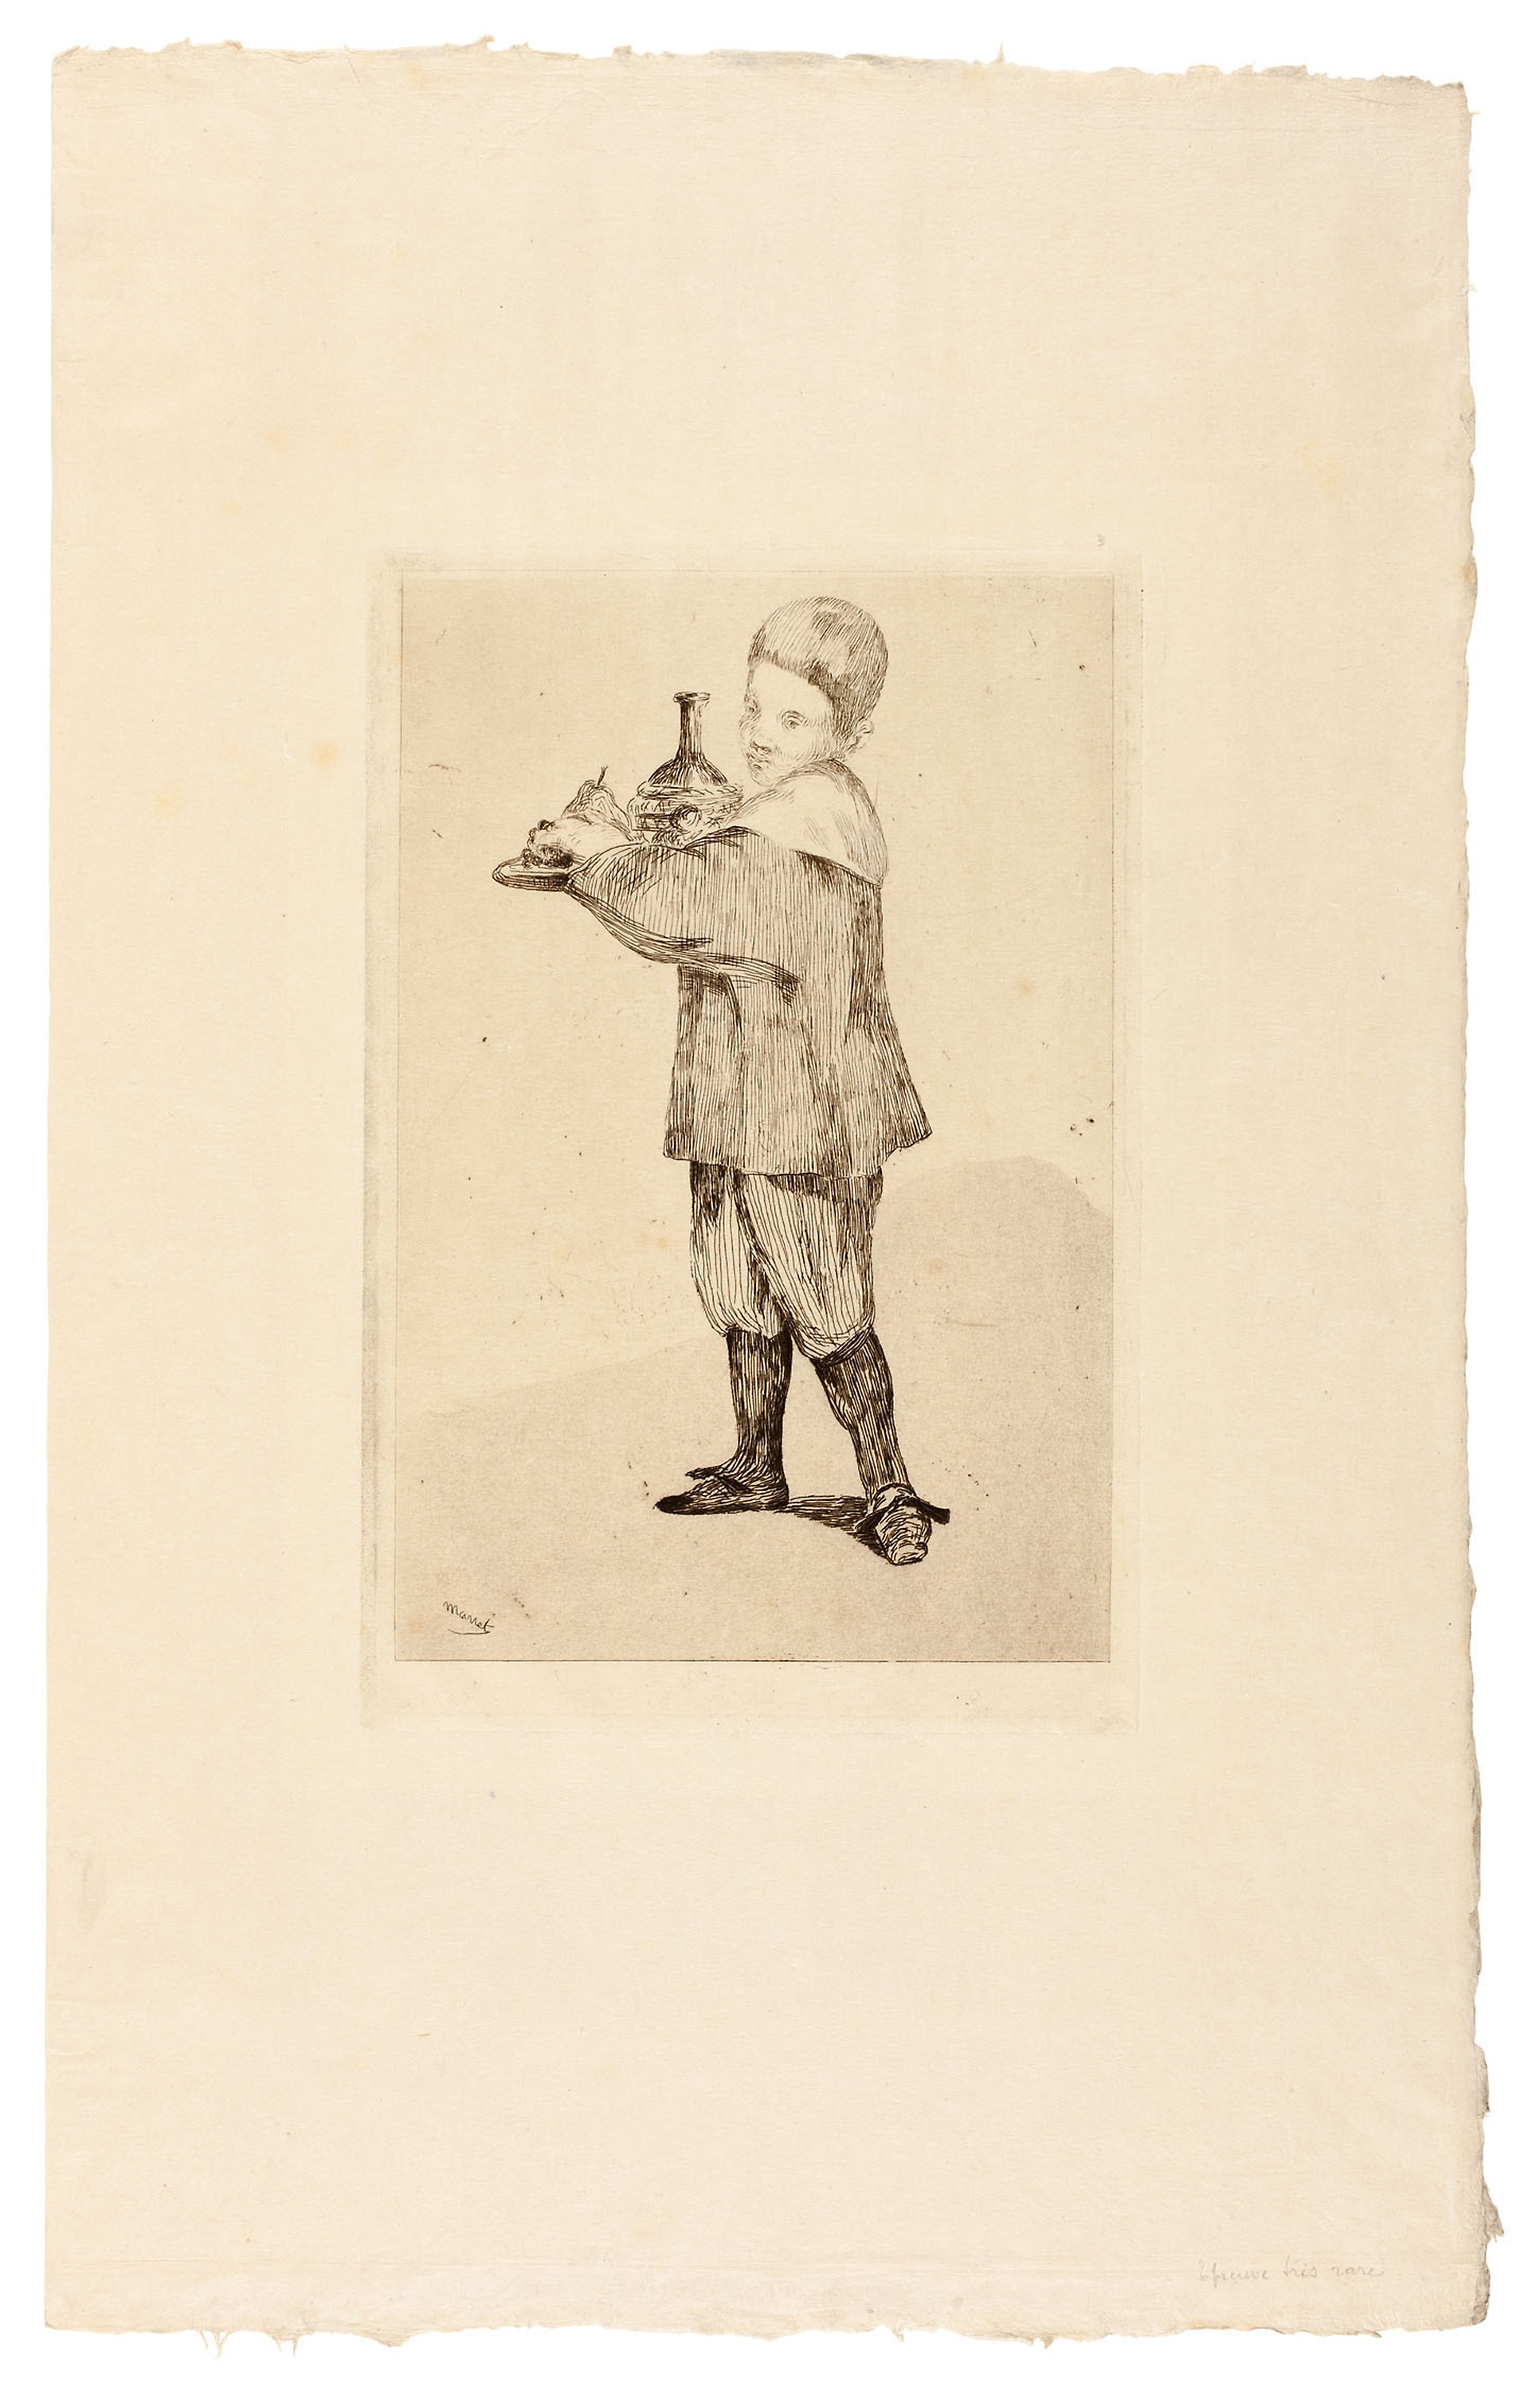
drawing, artwork, paper, illustration, costume design, art